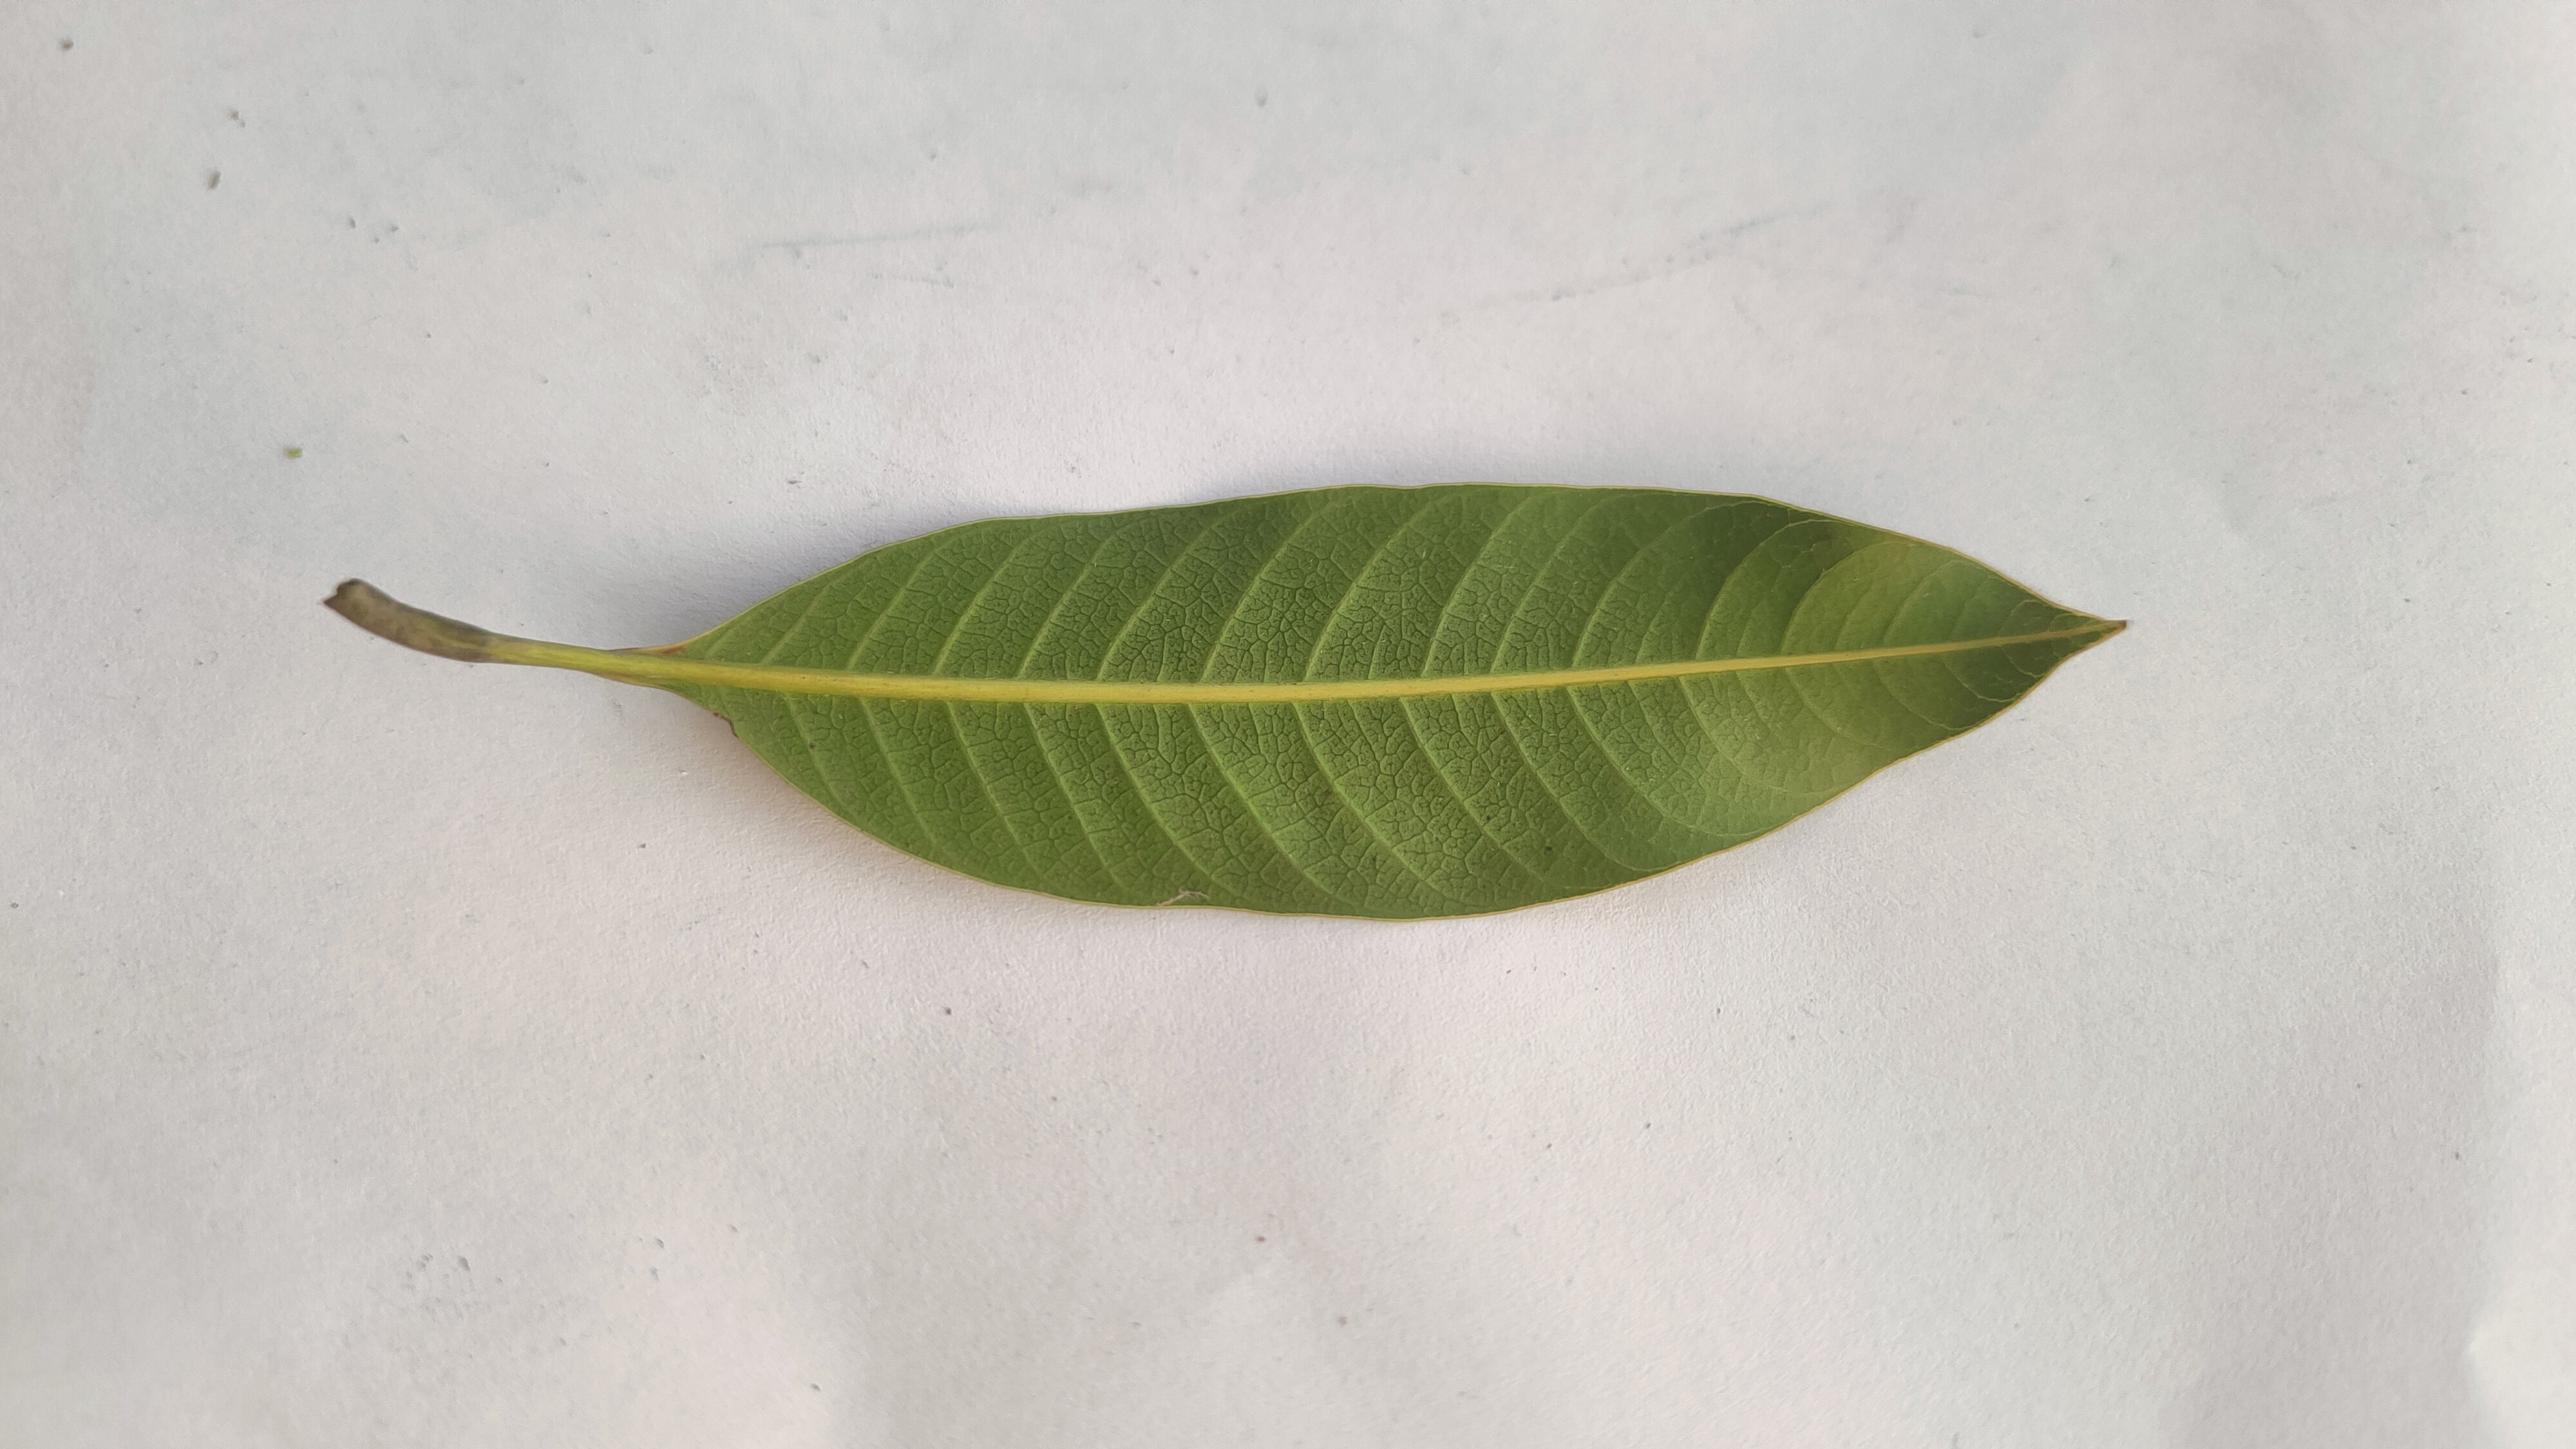
Leaf variety: Mango